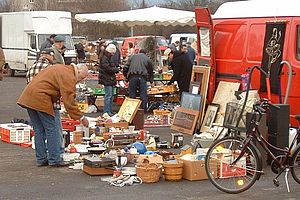
Loppemarked
Typisk stand på loppemarked.
Loppemarked er som navnet hentyder til salg af gammelt tøj fyldt med lopper. Loppemarked er salg af opkøbte eller indsamlede brugte ting også andet end tøj, for eksempel arrangeret af en forening, en velgørende organisation eller private sælgere.